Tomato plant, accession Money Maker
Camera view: horizontal (90 deg, fisheye); turntable rotation: 240 degrees
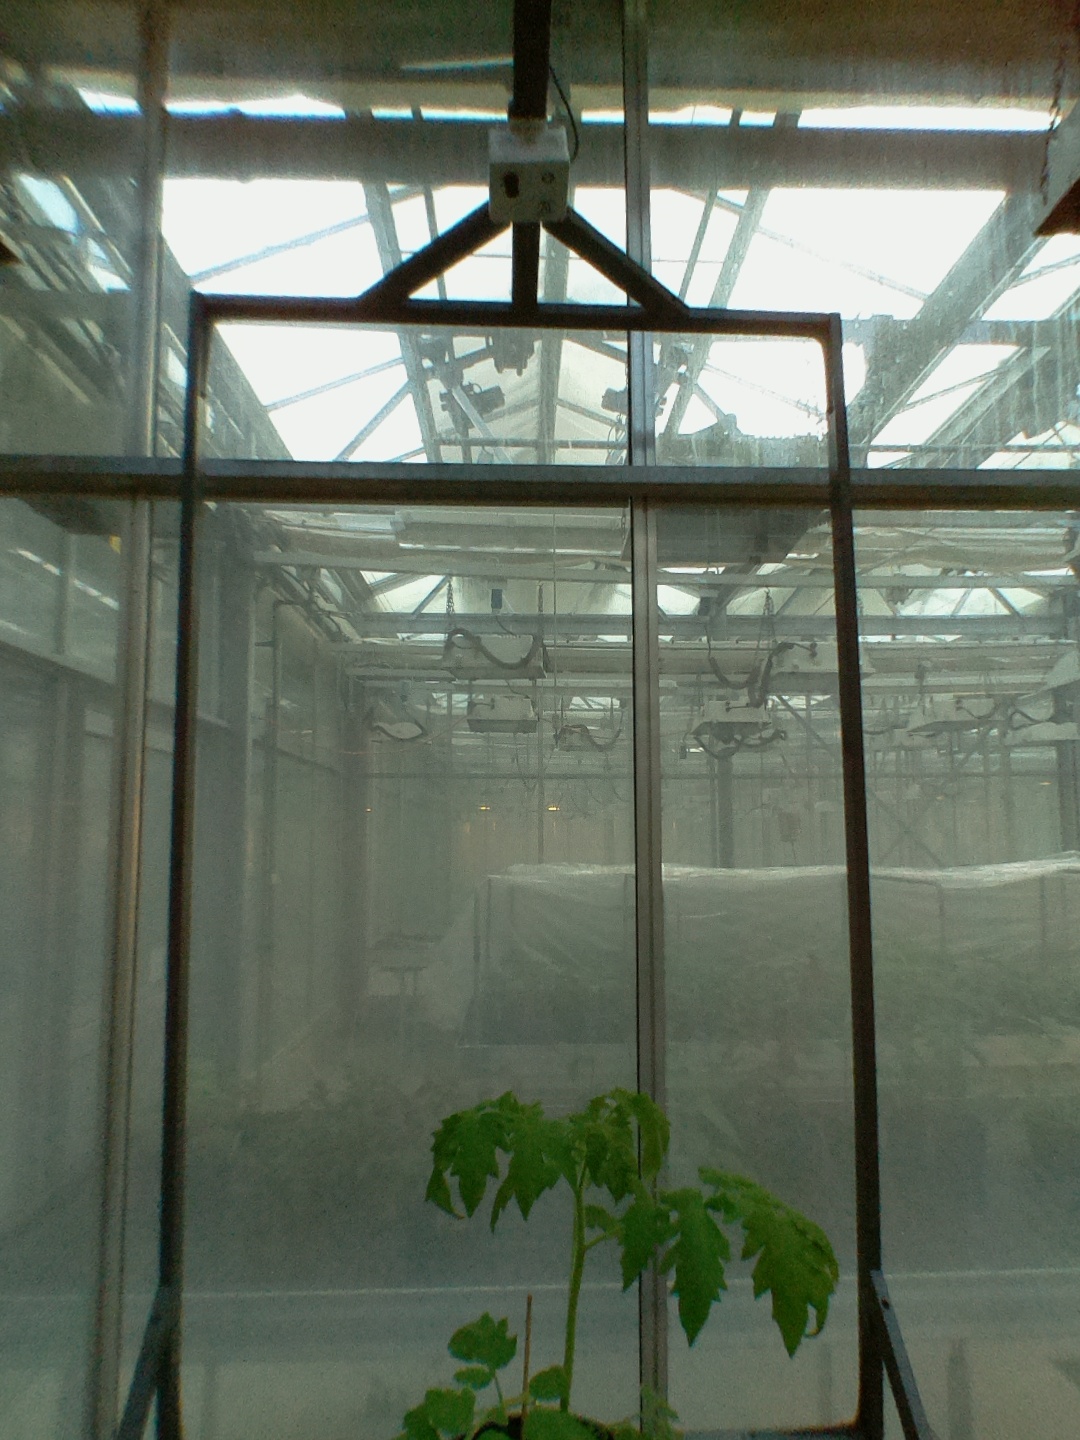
BBCH growth stage 13: 6 of true leaves visible